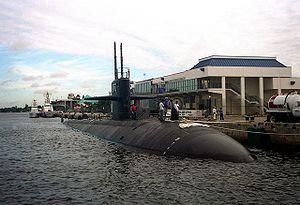
Le USS Philadelphia (SSN-690) est un sous-marin nucléaire d'attaque américain de classe Los Angeles nommé d'après Philadelphie en Pennsylvanie.